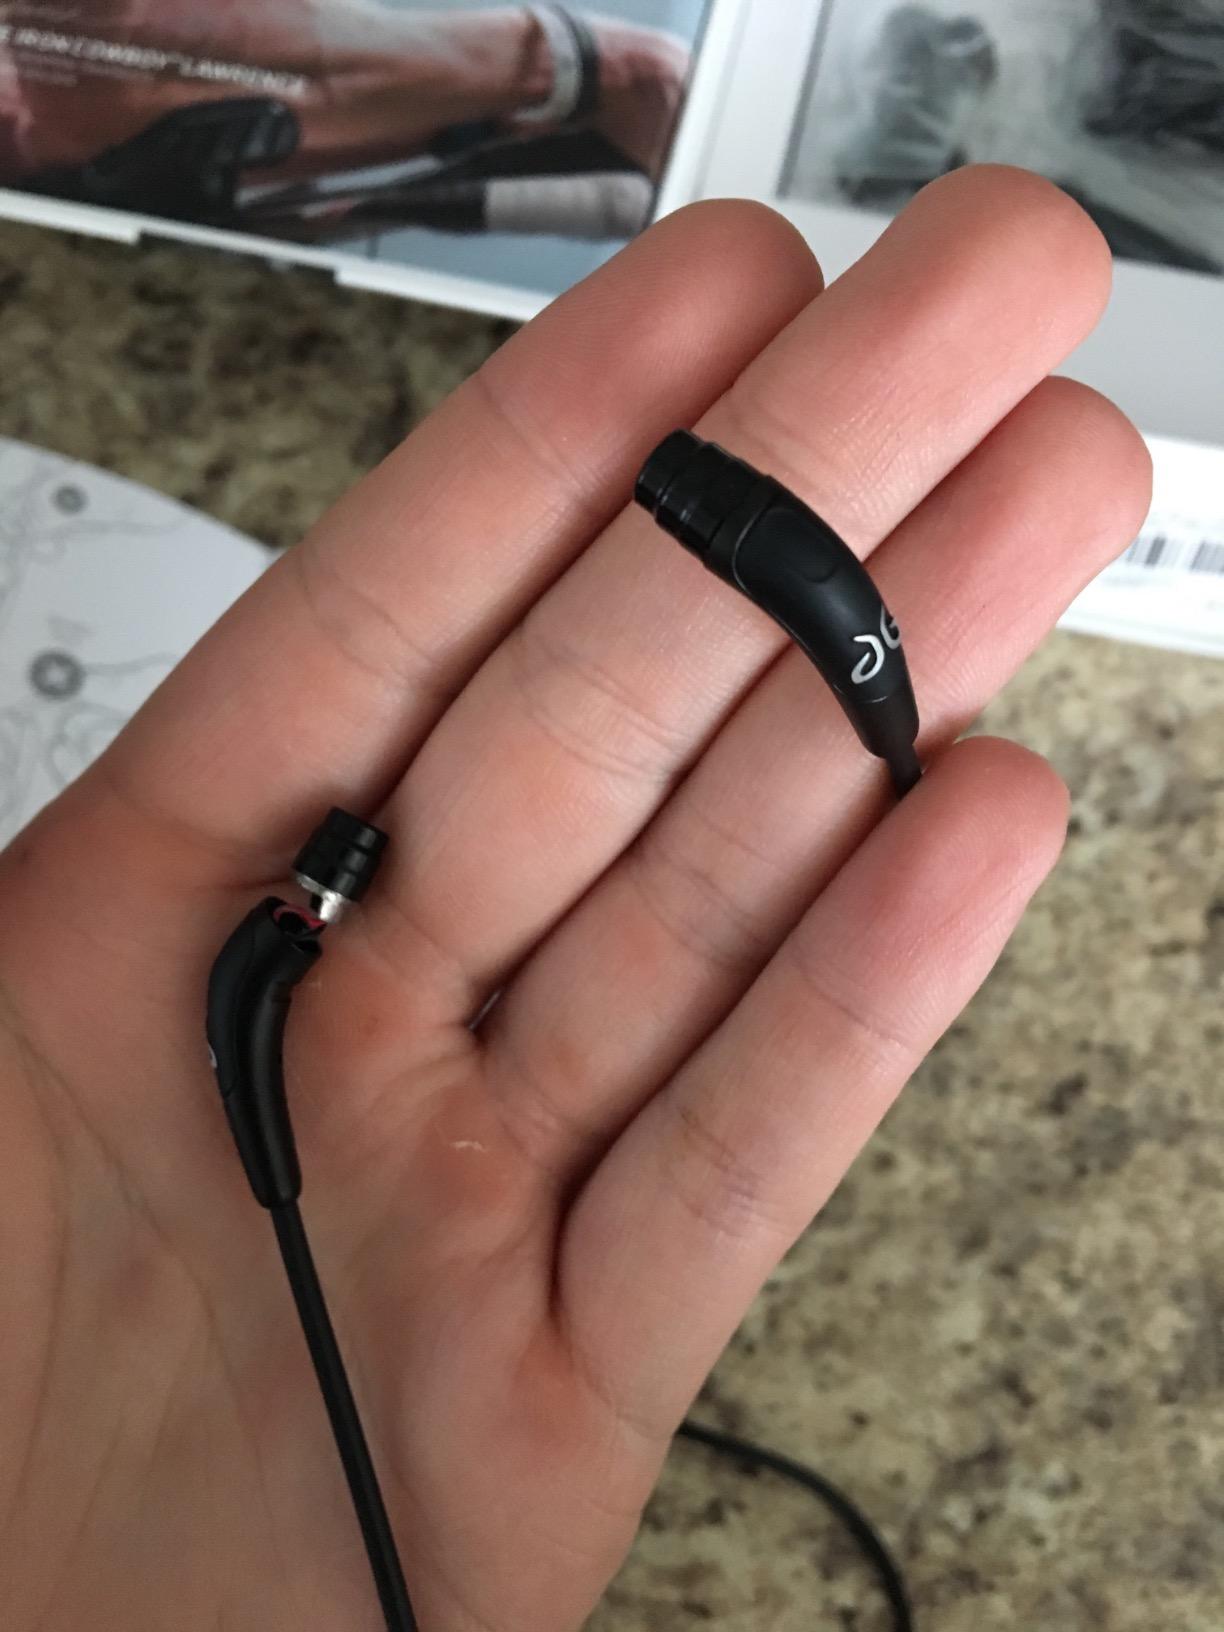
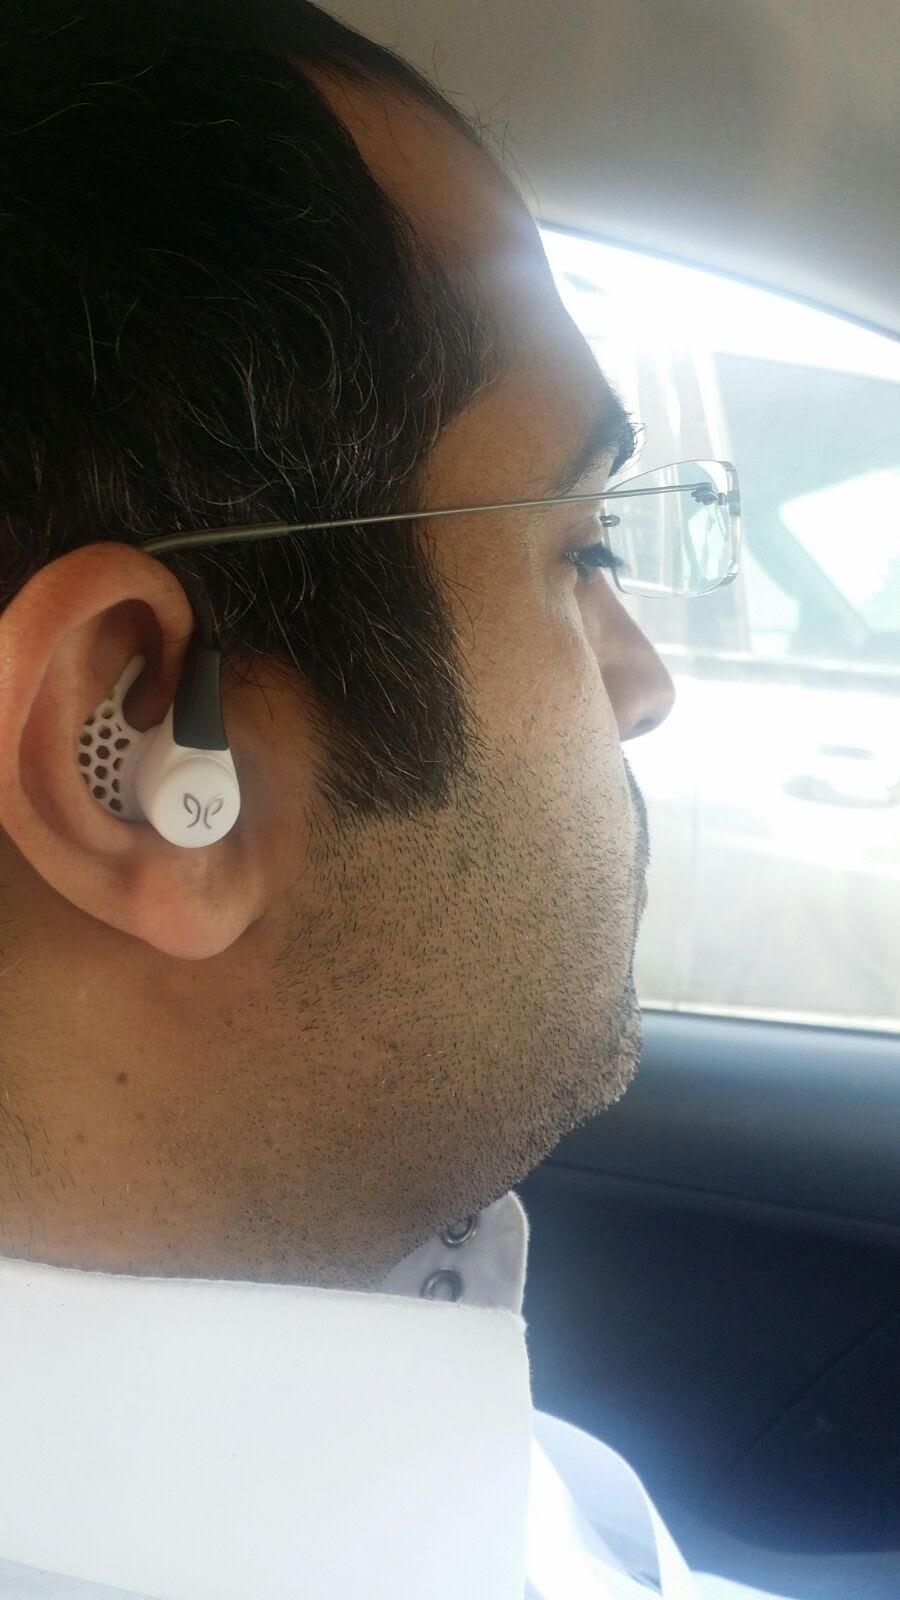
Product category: headphones
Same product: no